The Great Gatsby

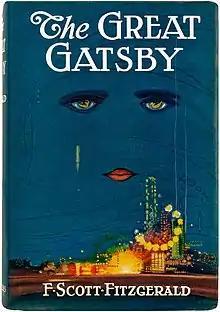
The front dust jacket art of the first edition, known as "Celestial Eyes"

The Great Gatsby is a 1925 novel by American writer F. Scott Fitzgerald. Set in the Jazz Age on Long Island, near New York City, the novel depicts first-person narrator Nick Carraway's interactions with Jay Gatsby, a mysterious millionaire obsessed with reuniting with his former lover, Daisy Buchanan.